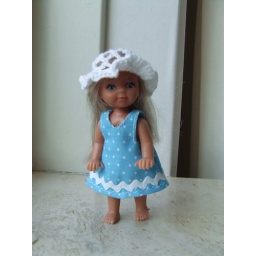
Evi or Shelly doll with blue dotted dress and crocheted hat, made by bijtjebezig.nl